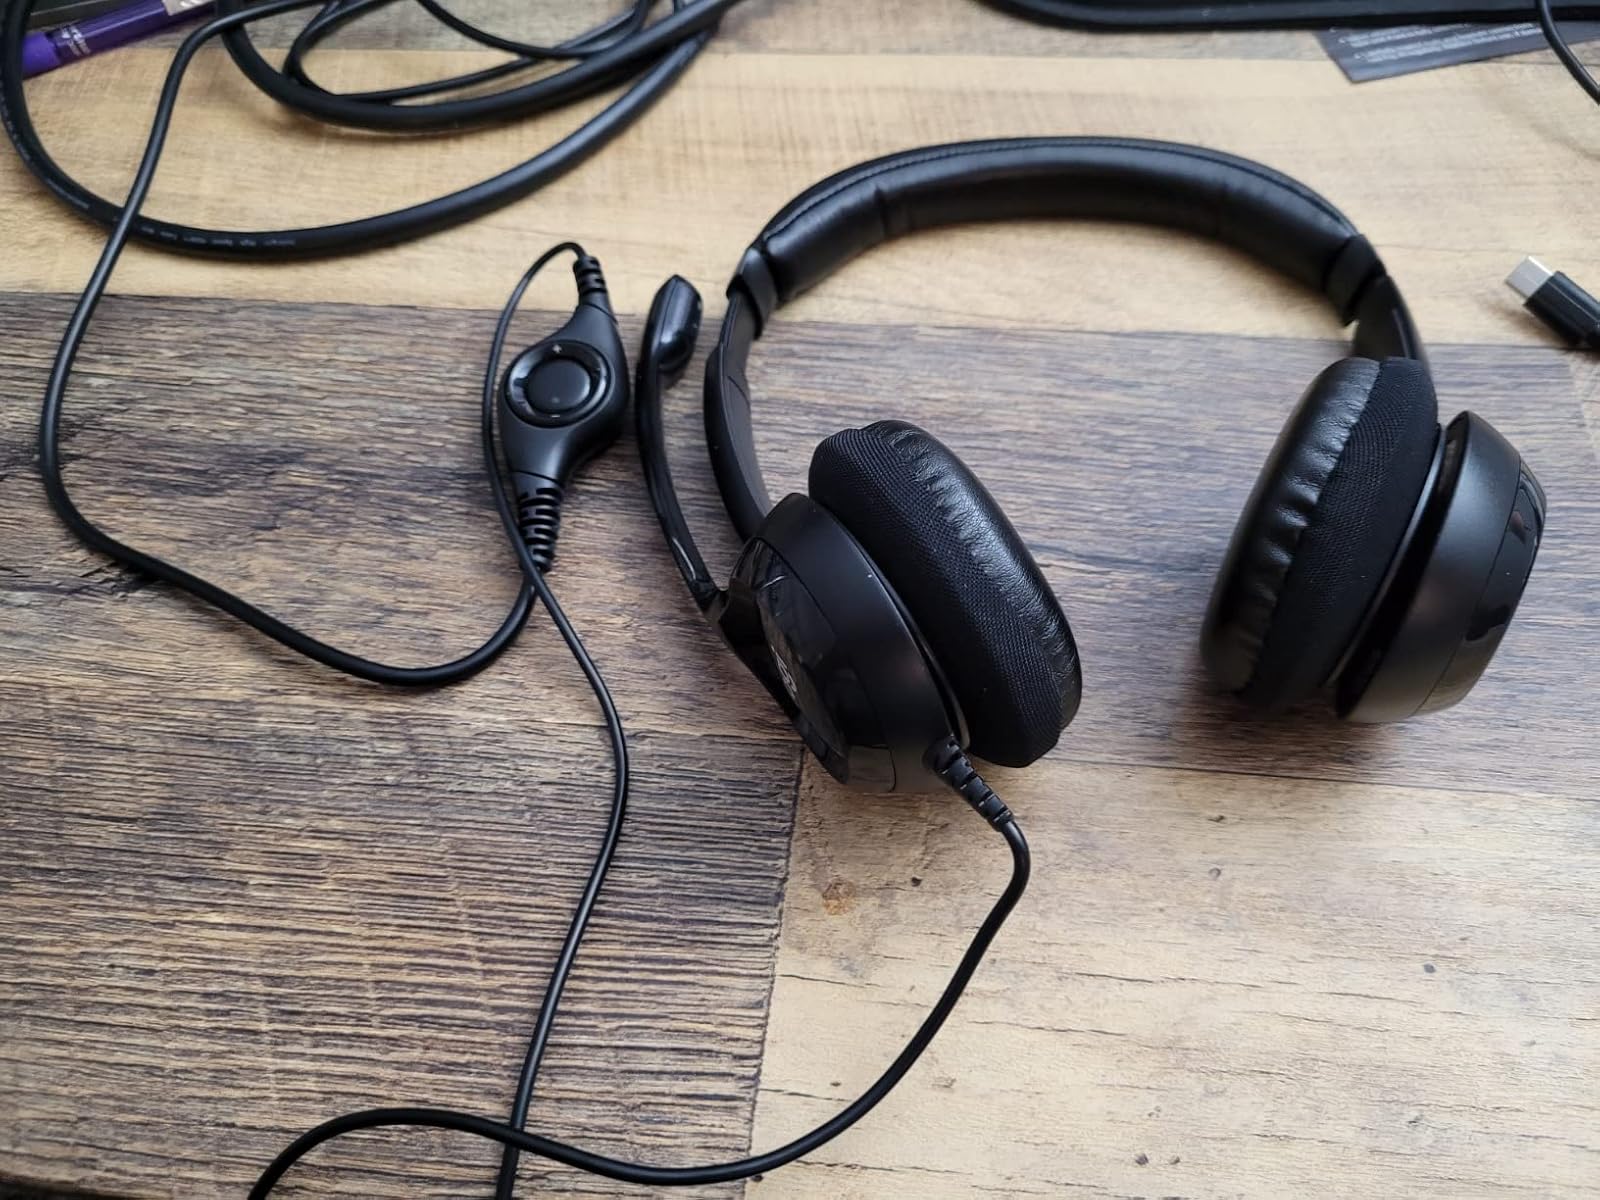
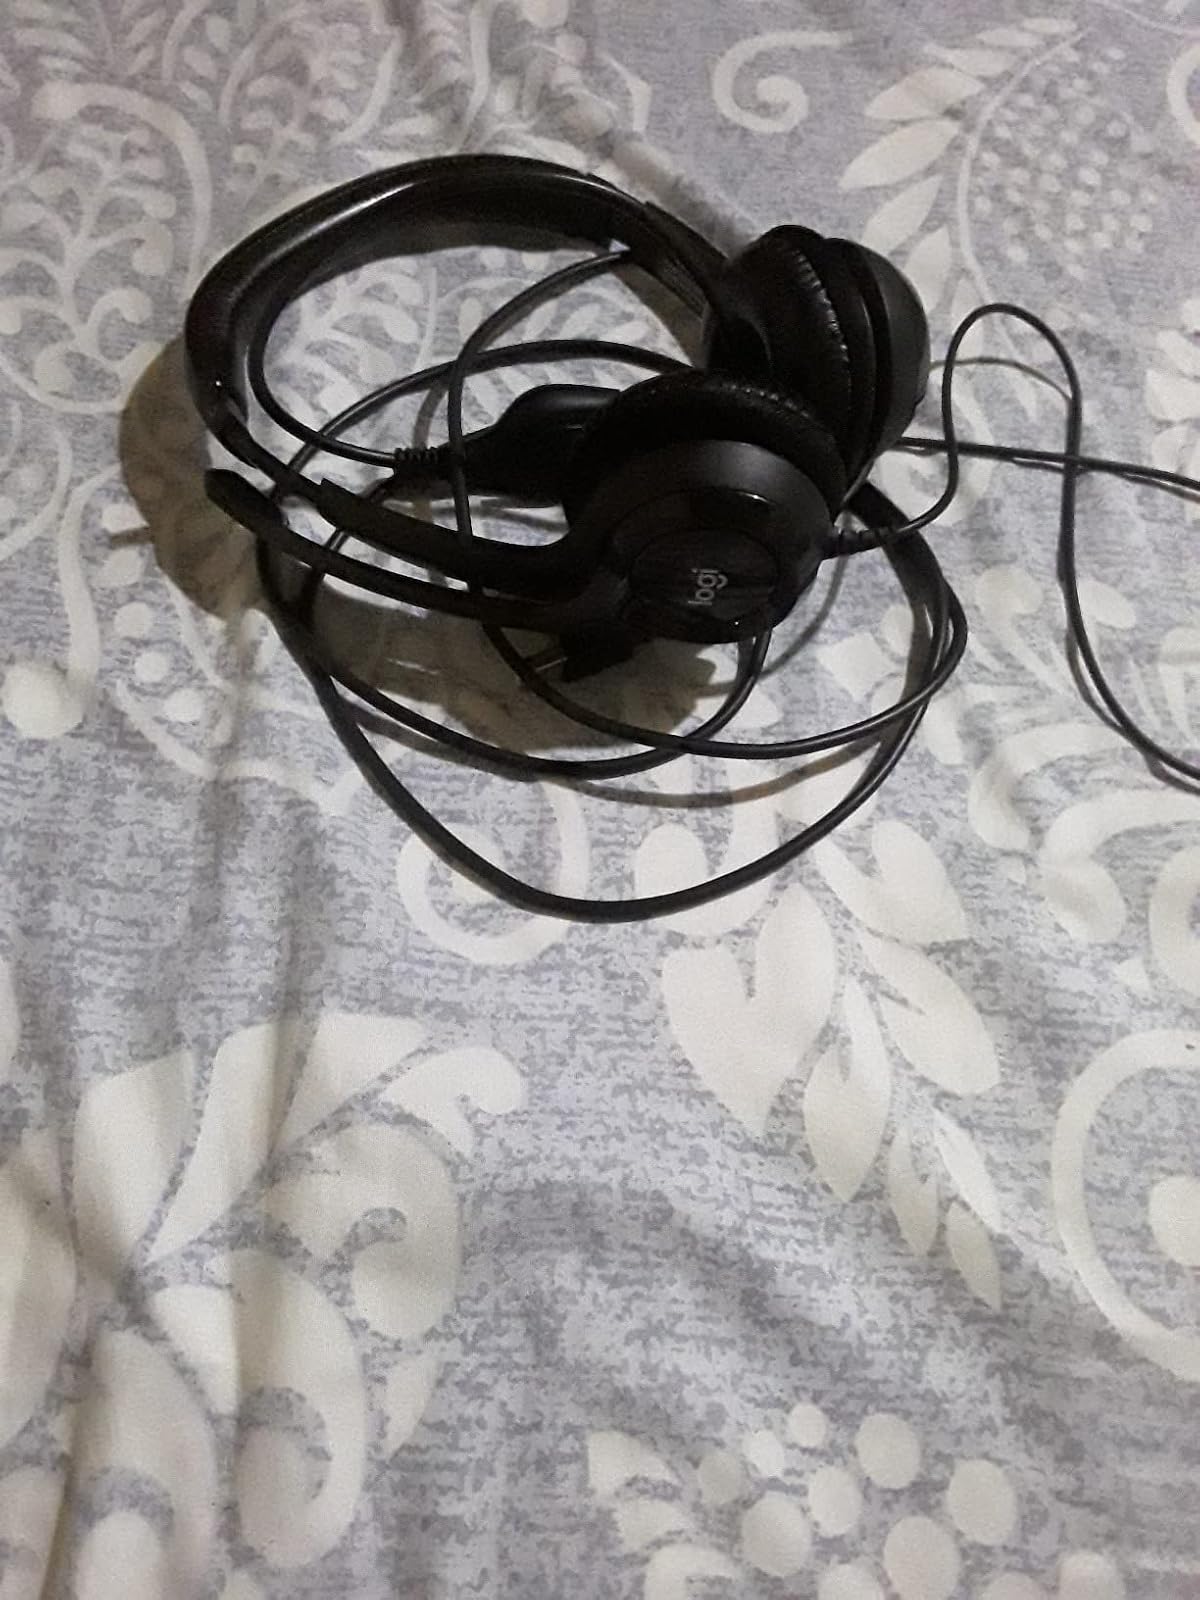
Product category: headphones
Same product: yes